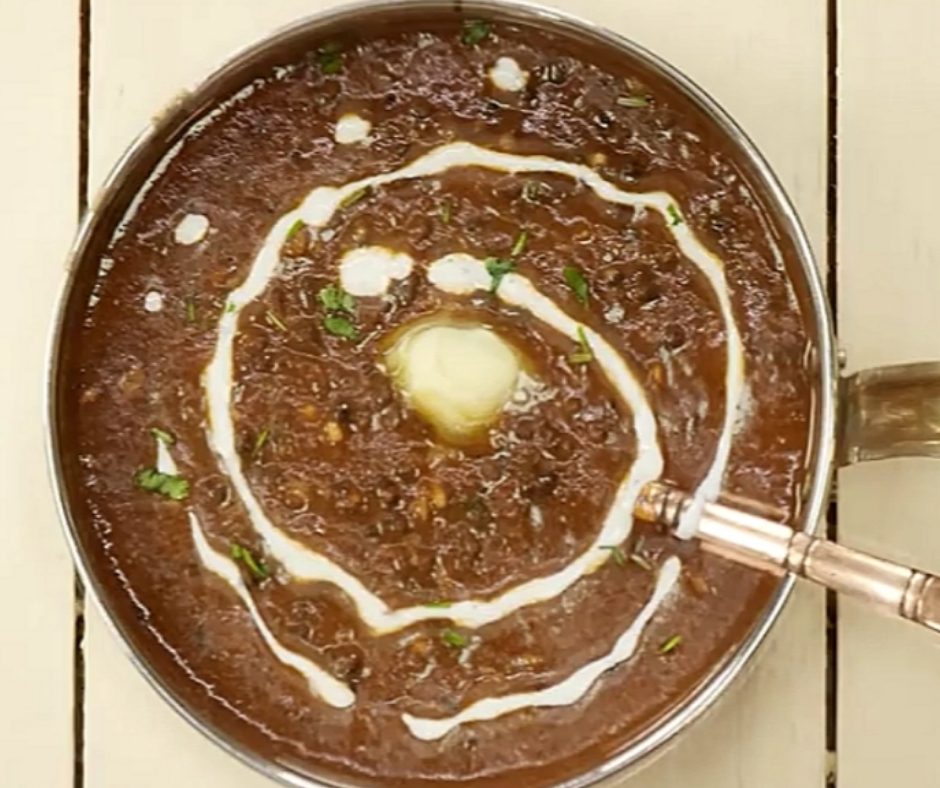
Dish: dal_makhani